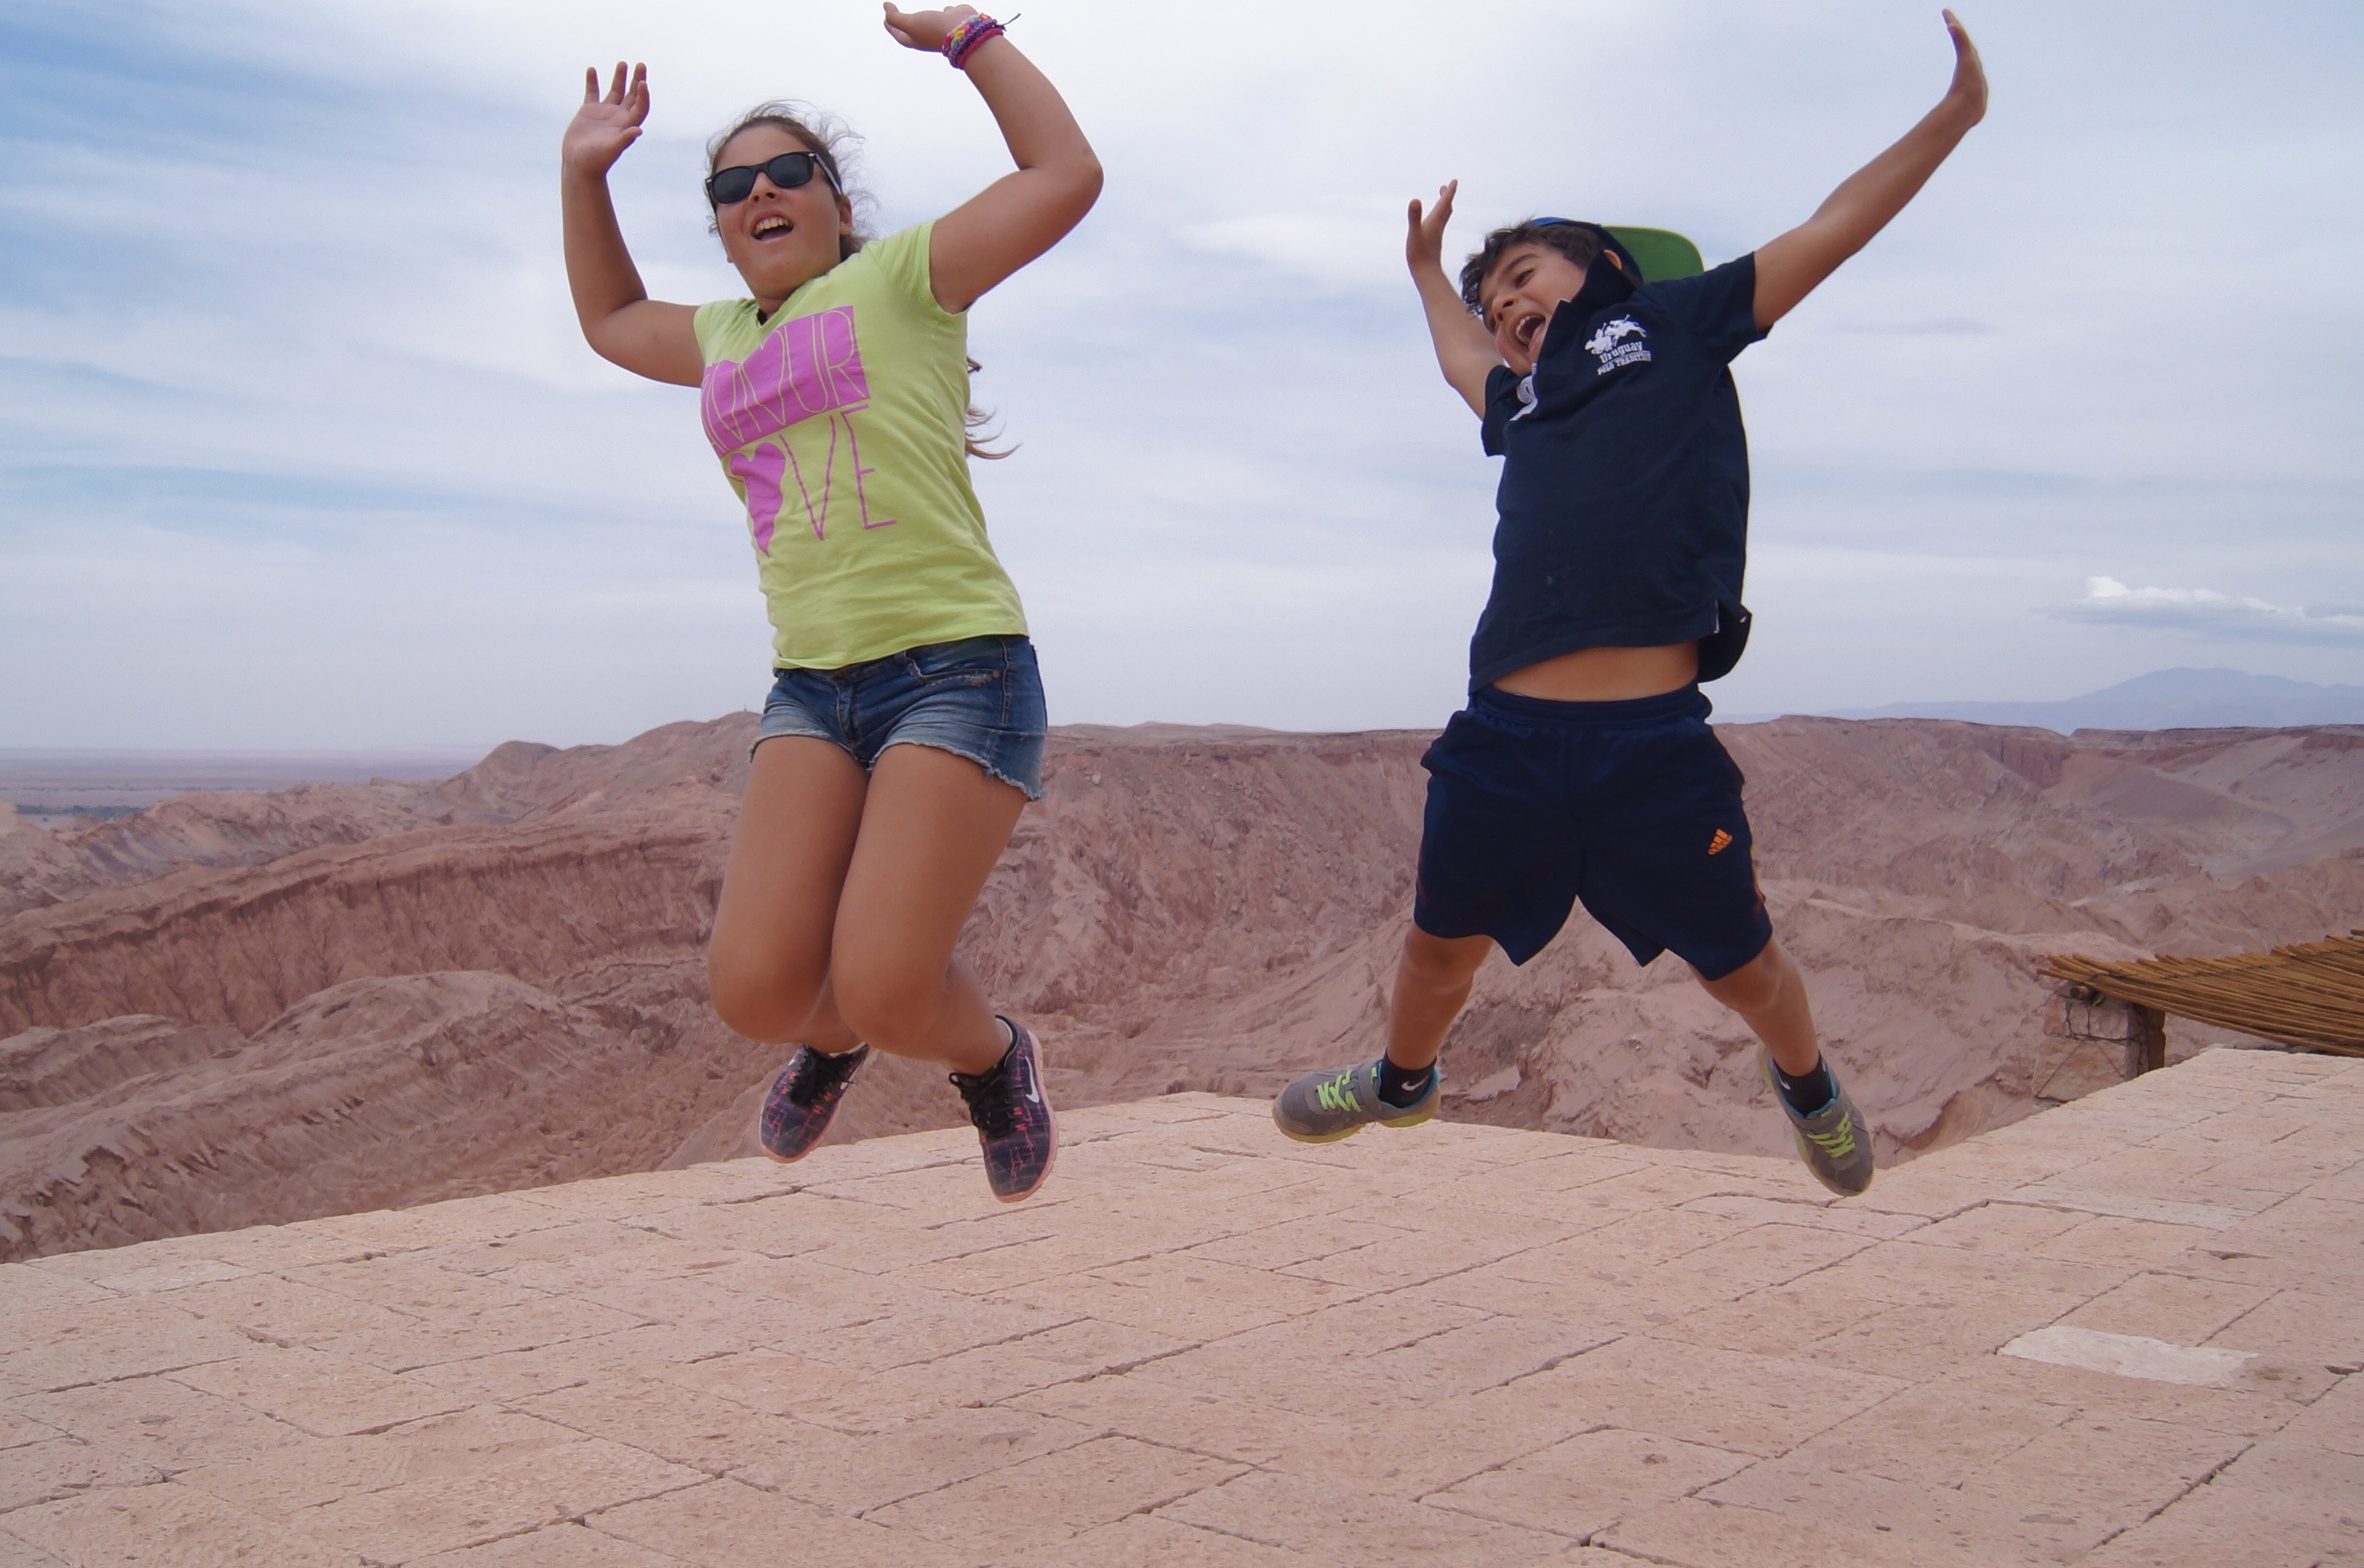
sand, person, desert, vacation, children, fun, happiness, human action, ultramarathon